Independence Pass (Colorado)

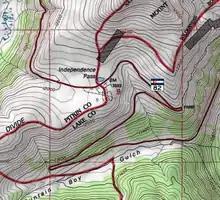
A topographic map of the pass showing Highway 82, the Continental Divide and the national forest boundaries in red on a white background with green areas

The terrain is level enough, and the ridge broad enough, to allow for a parking lot along the south side of Highway 82 at the height of land. The pass is split evenly between Pitkin and Lake counties, as well as White River and San Isabel national forests. Boundaries of the Collegiate Peaks Wilderness and the Mount Massive Wilderness are near the pass on the south and north respectively. The Hunter–Fryingpan Wilderness is also nearby.